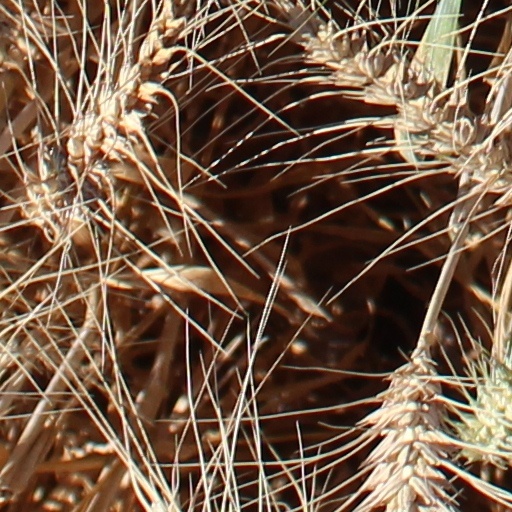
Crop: wheat